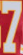
Number: 7